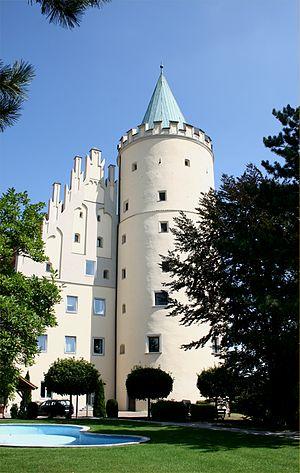
Georges le Riche fut de 1479 à sa mort duc de Bavière-Landshut. Après l'échec d'annexions du domaine héréditaire des Habsbourg à son duché, il tenta en vain de transmettre sa couronne à sa fille, déclenchant par là la guerre de Succession de Landshut.